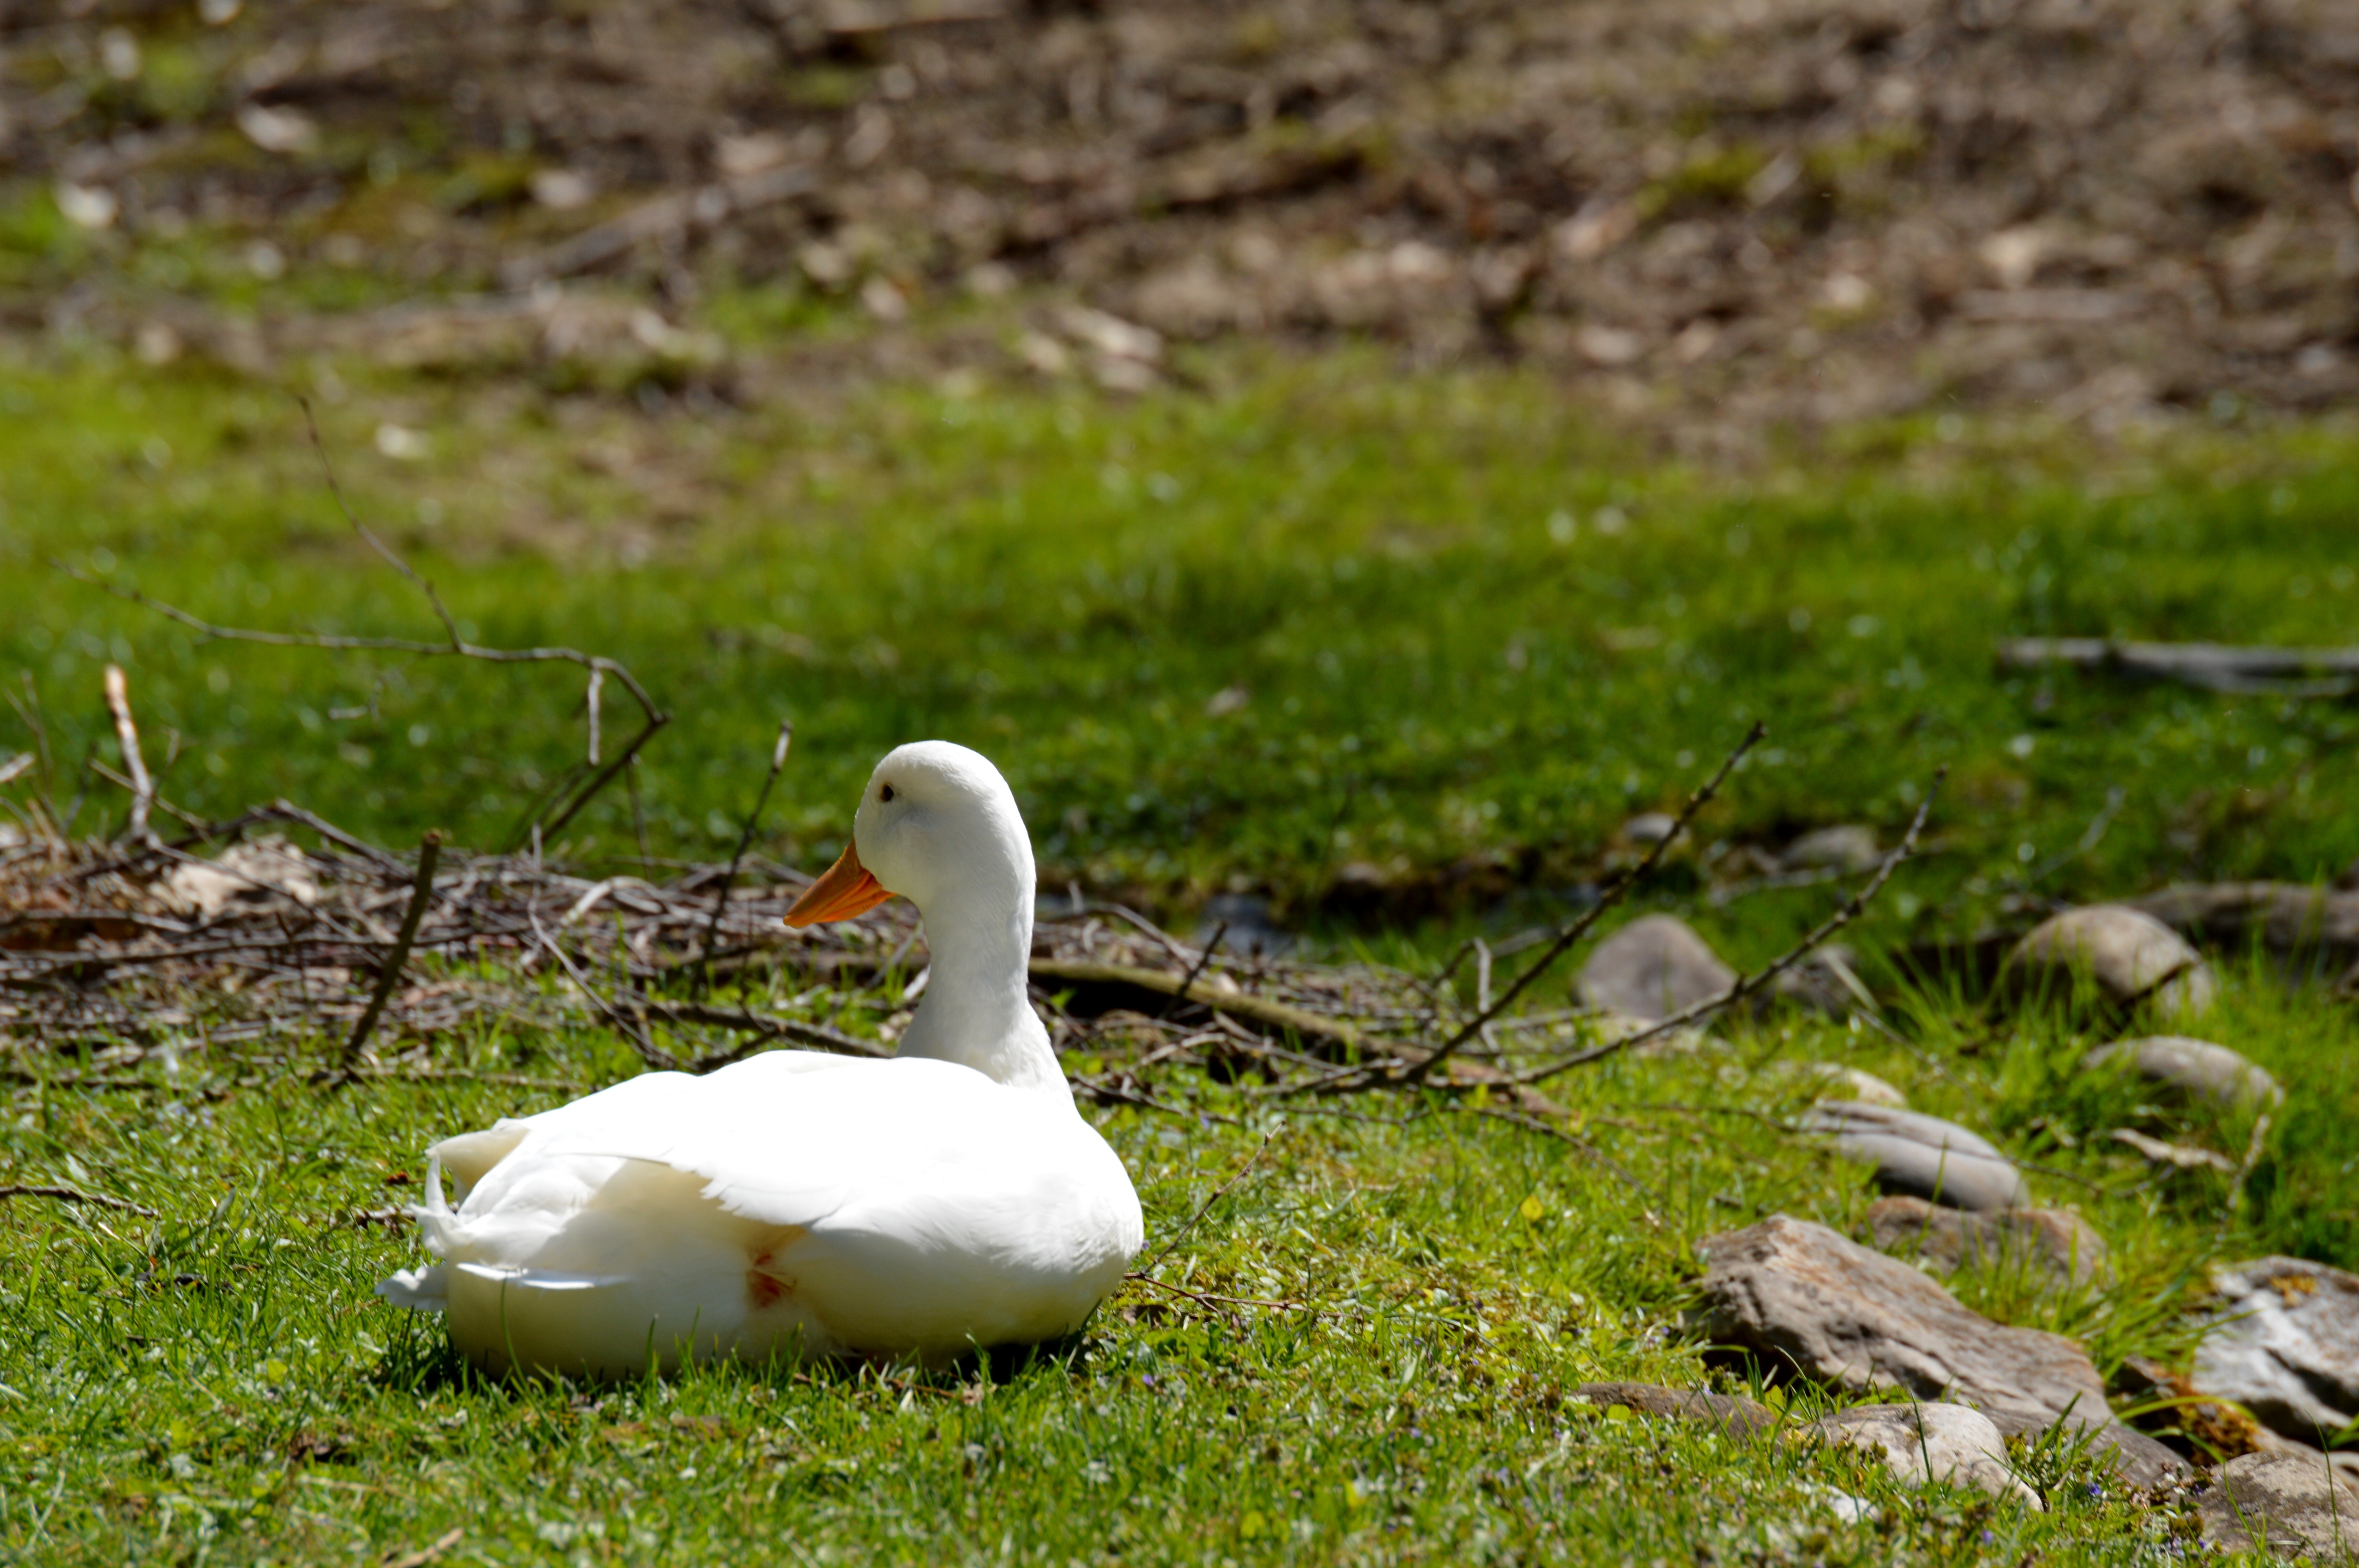
nature, grass, bird, animal, seabird, wildlife, beak, feather, fauna, poultry, swan, duck, goose, geese, vertebrate, waterfowl, water bird, ducks geese and swans